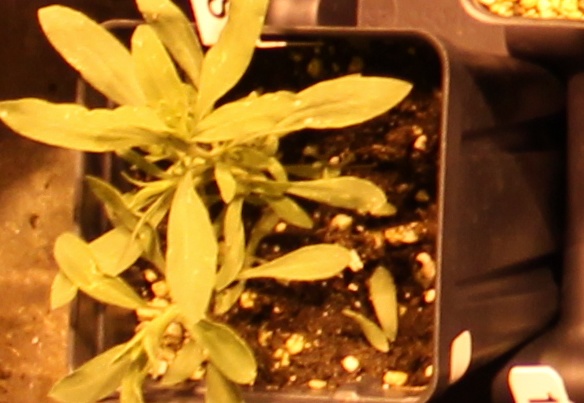
Label: Kochia